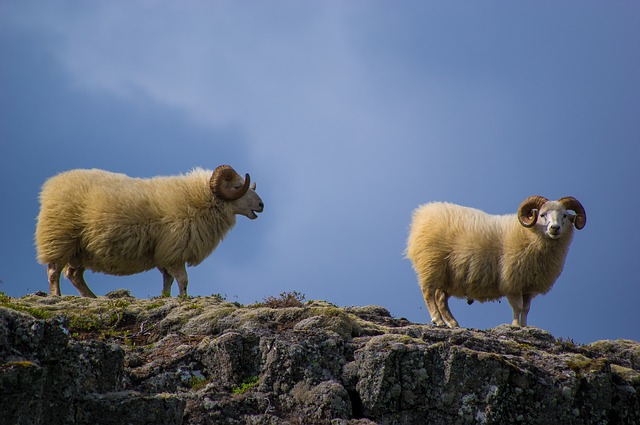
Label: sheep